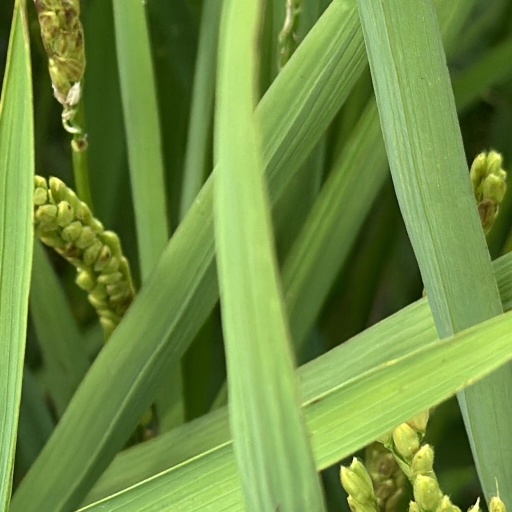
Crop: rice